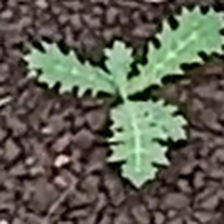
Weed species: Bilayat_(Mexicana_Argemone)